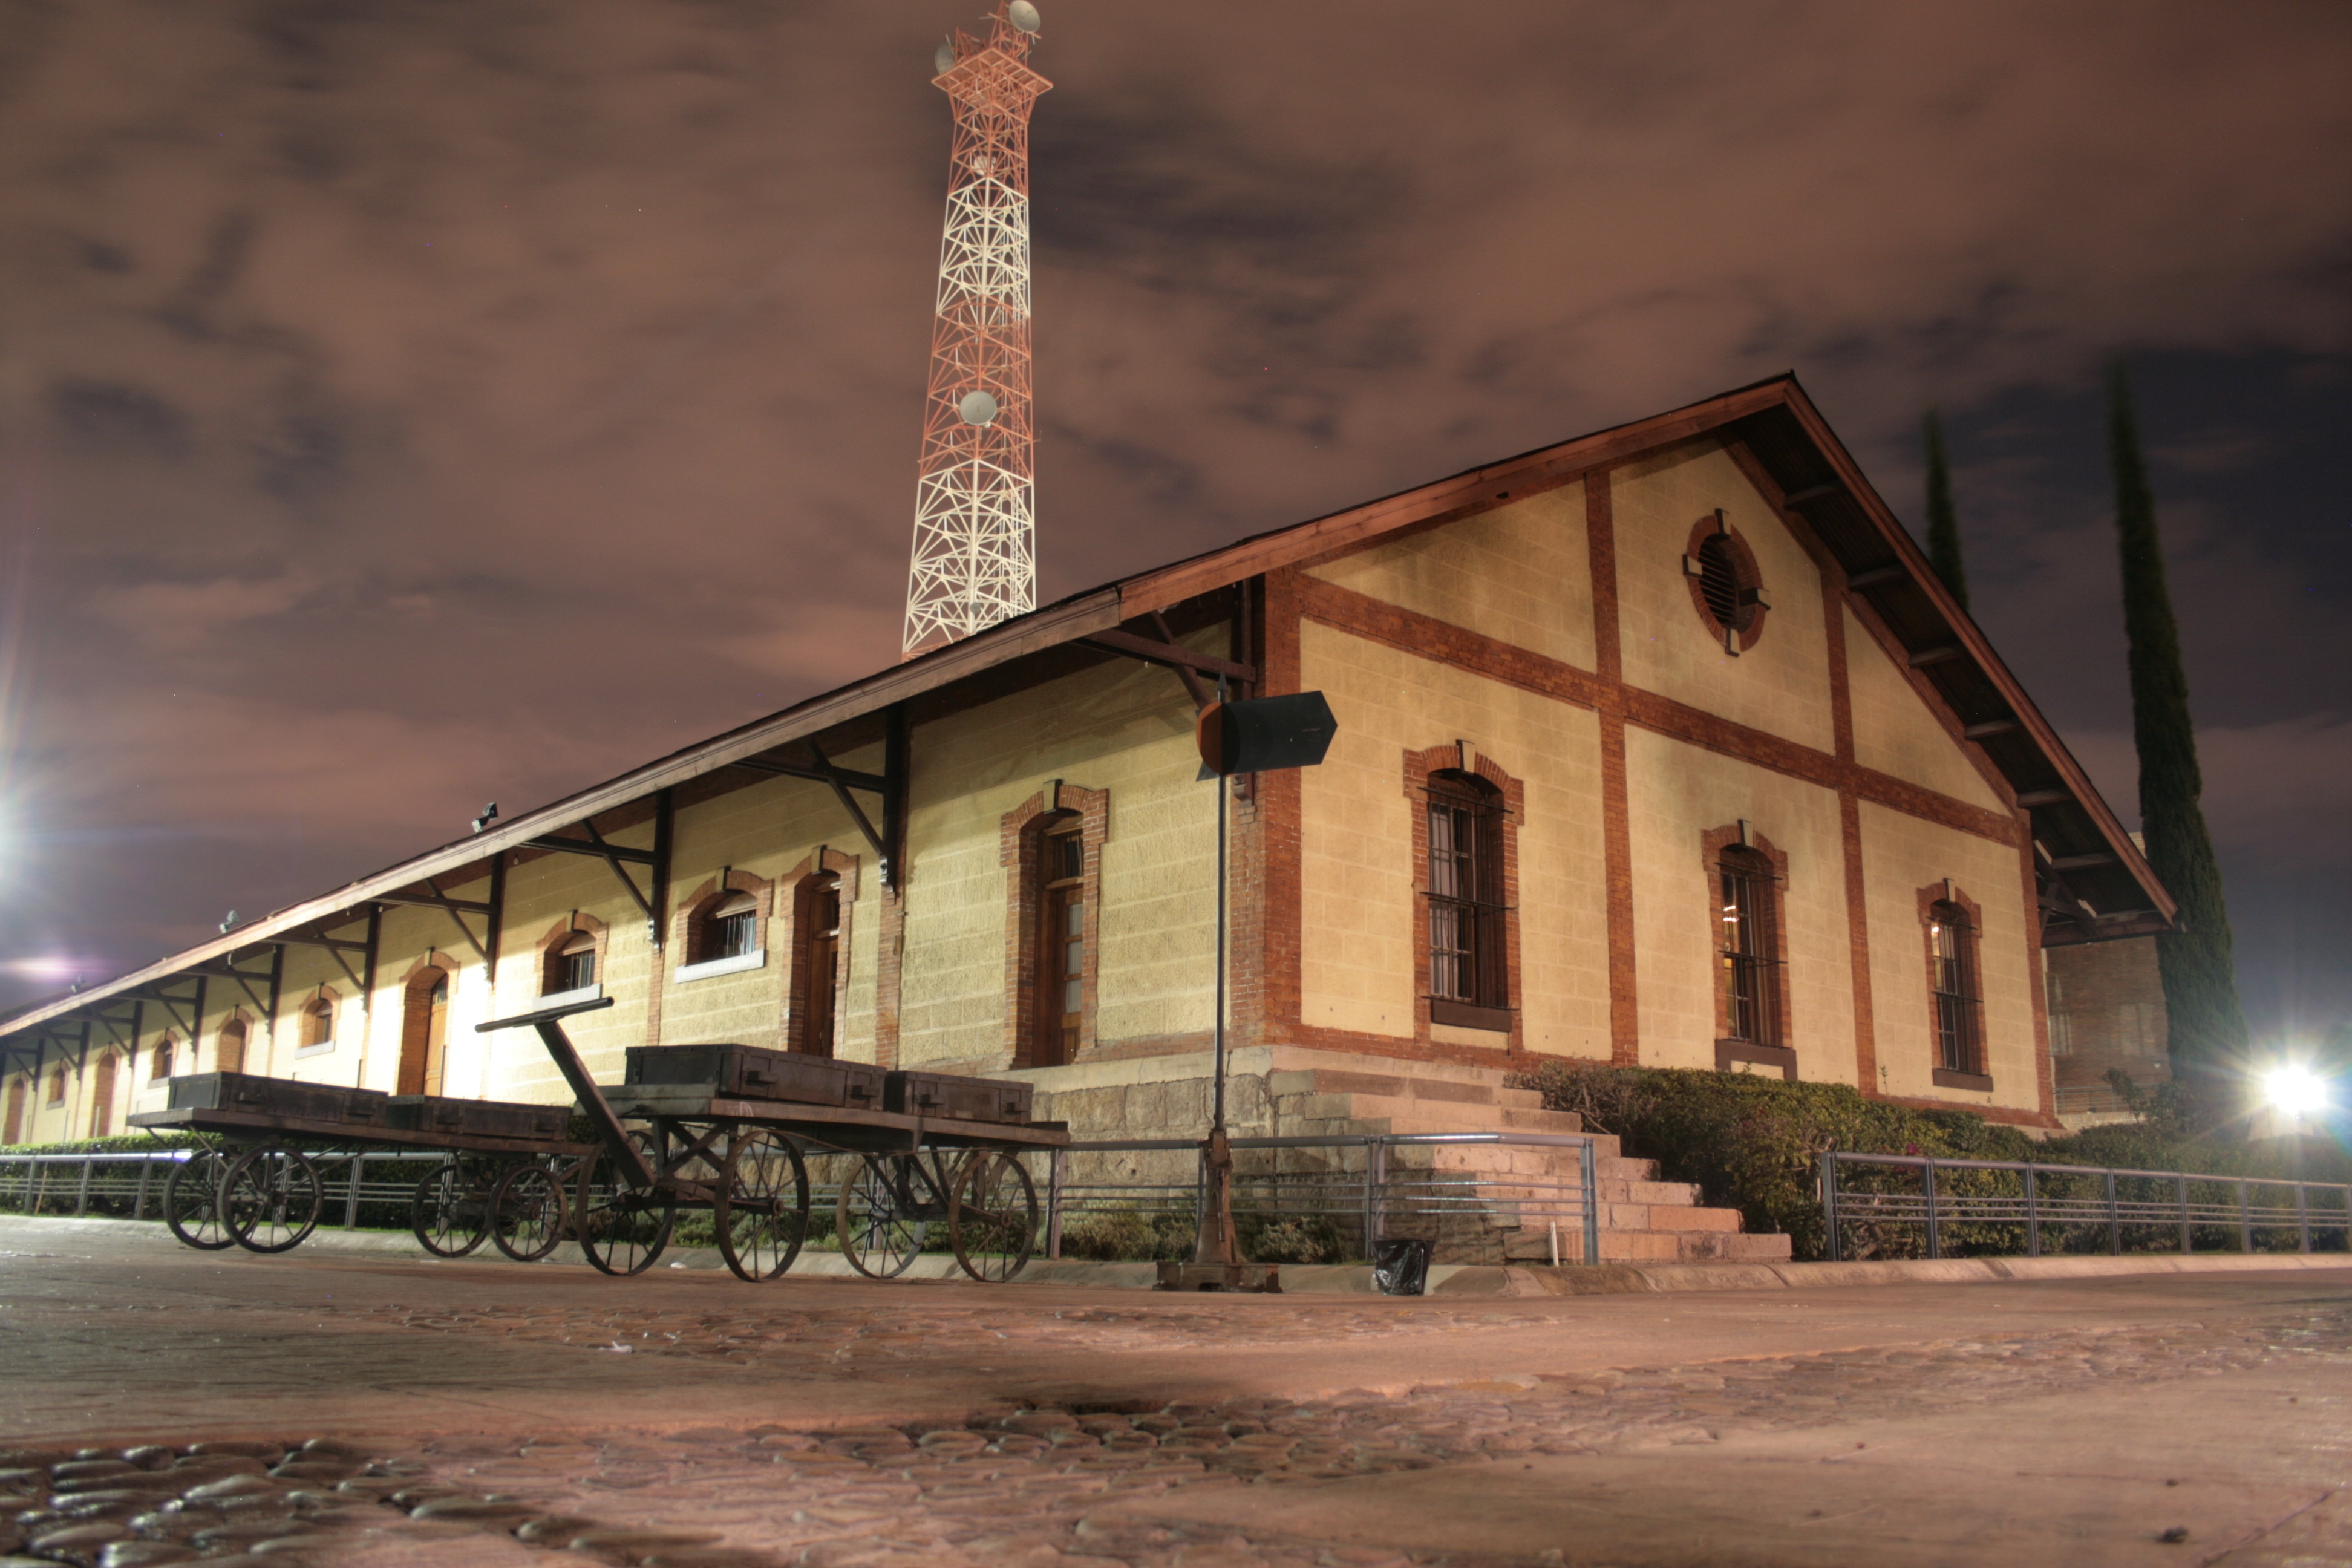
architecture, night, house, building, landmark, church, mexico, trains, winery, ancient history, aguascalientes, park three centuries